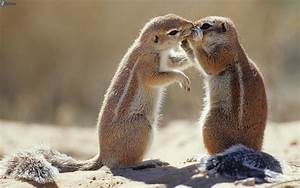
Label: squirrel